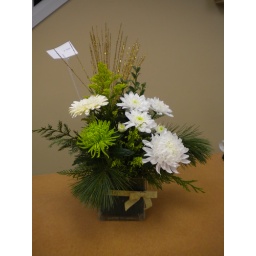
Green & White with golden accent - in glass square vase $49.88